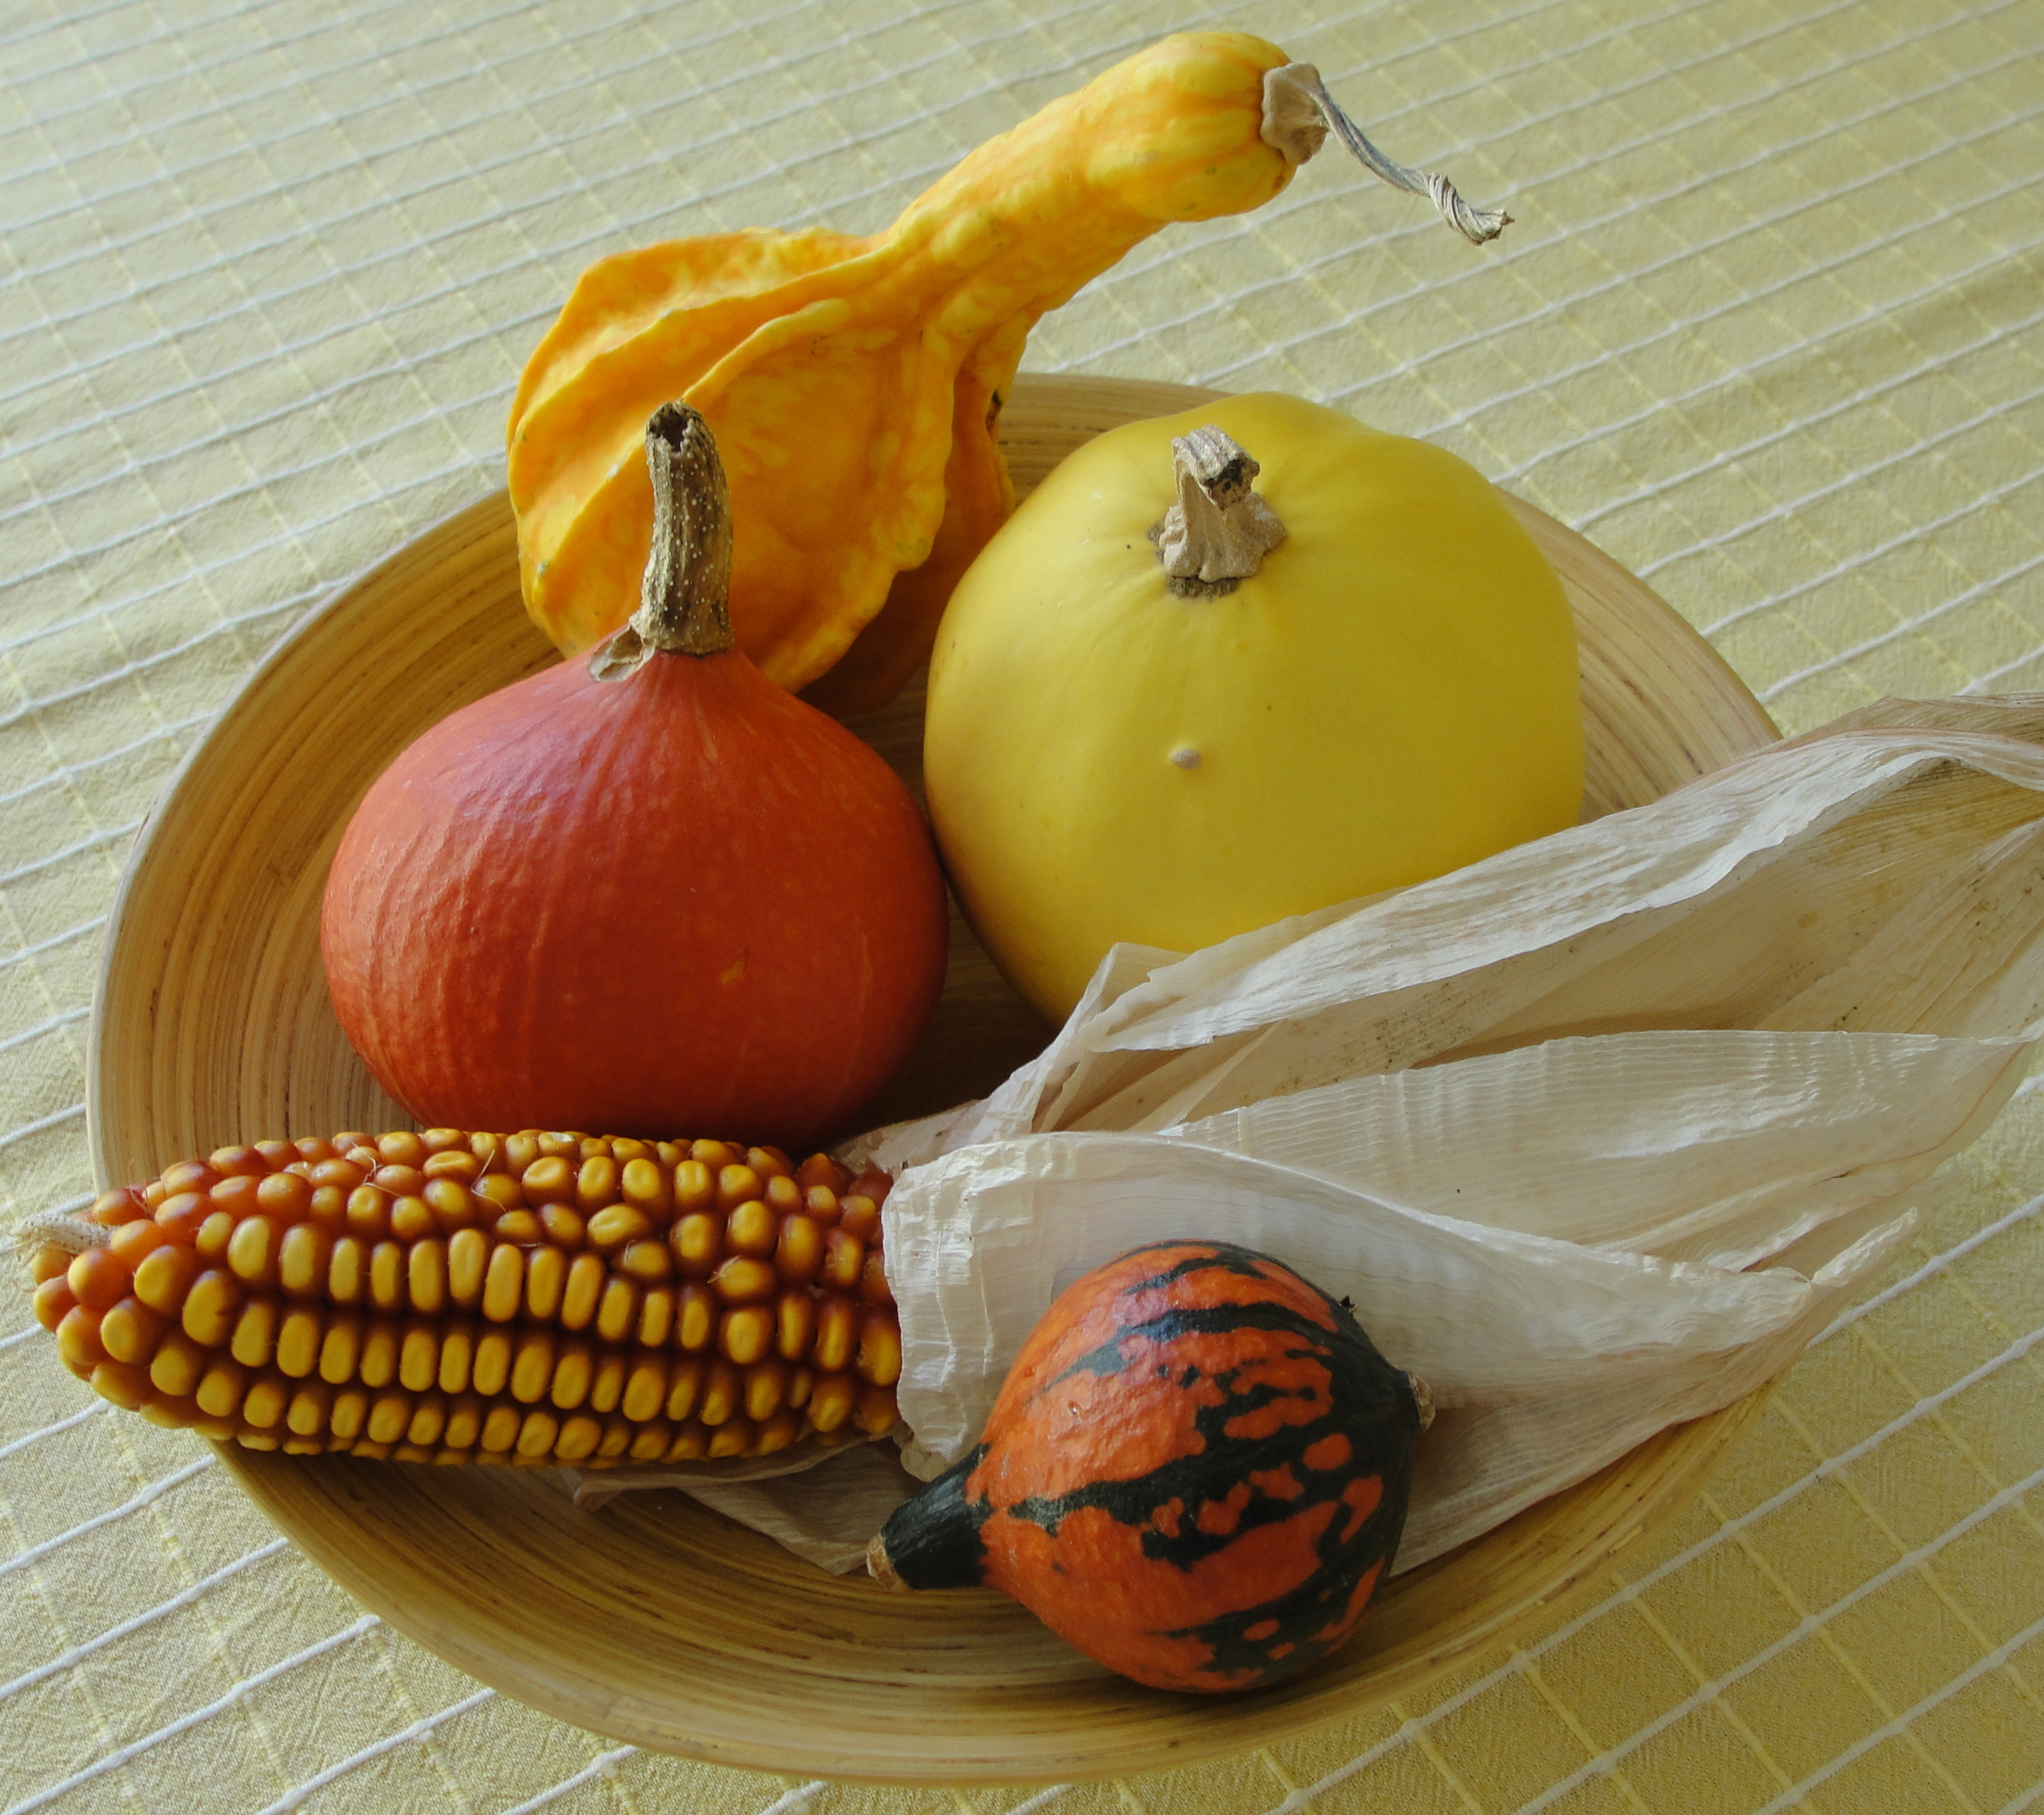
food, vegetable, winter squash, cucurbita, calabaza, fruit, produce, gourd, cucumber gourd and melon family, vegetarian food, local food, squash, still life, still life photography, pumpkin, carving, butternut squash, gourd order